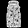
Label: Coat